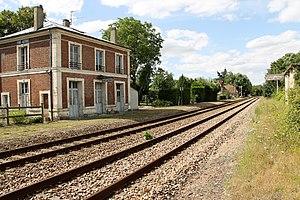
Le bâtiment voyageurs en 2018.
La gare de Pont-Authou est une gare ferroviaire française de la ligne de Serquigny à Oissel, située sur le territoire de la commune de Pont-Authou, dans le département de l'Eure, en région Normandie.